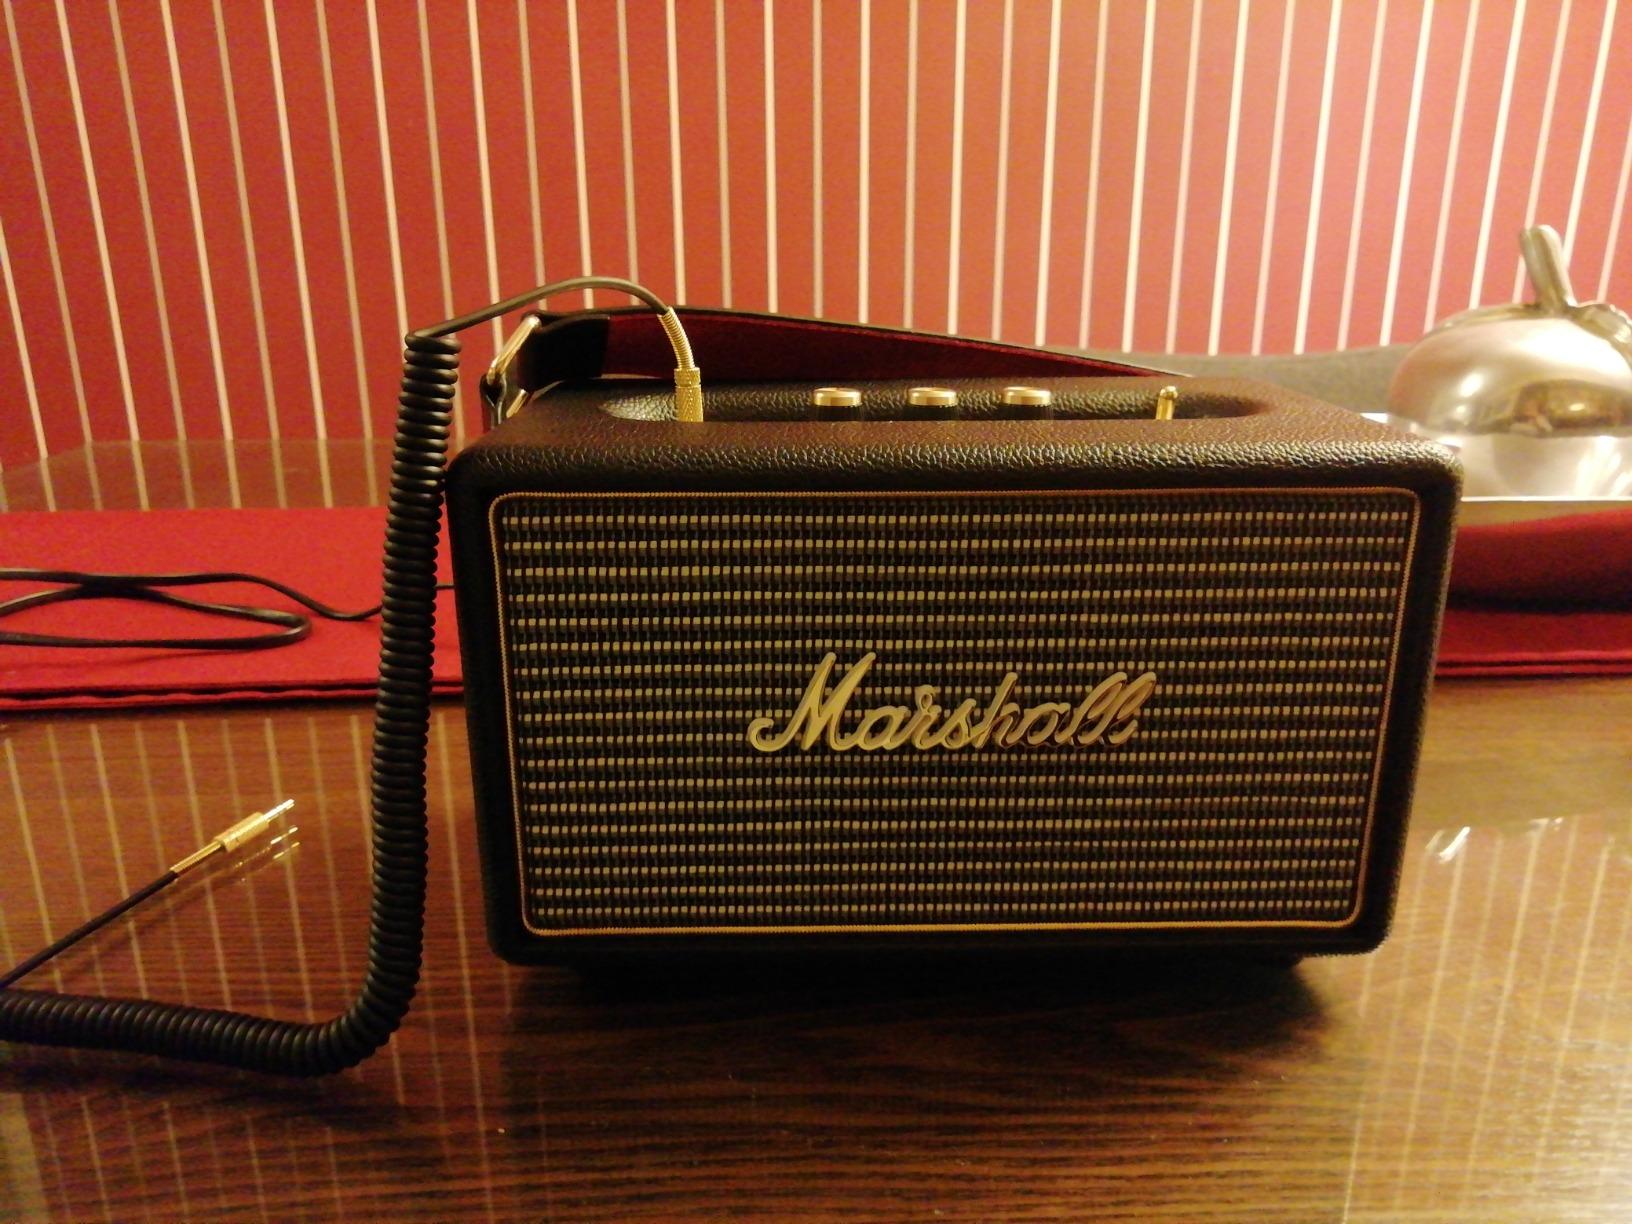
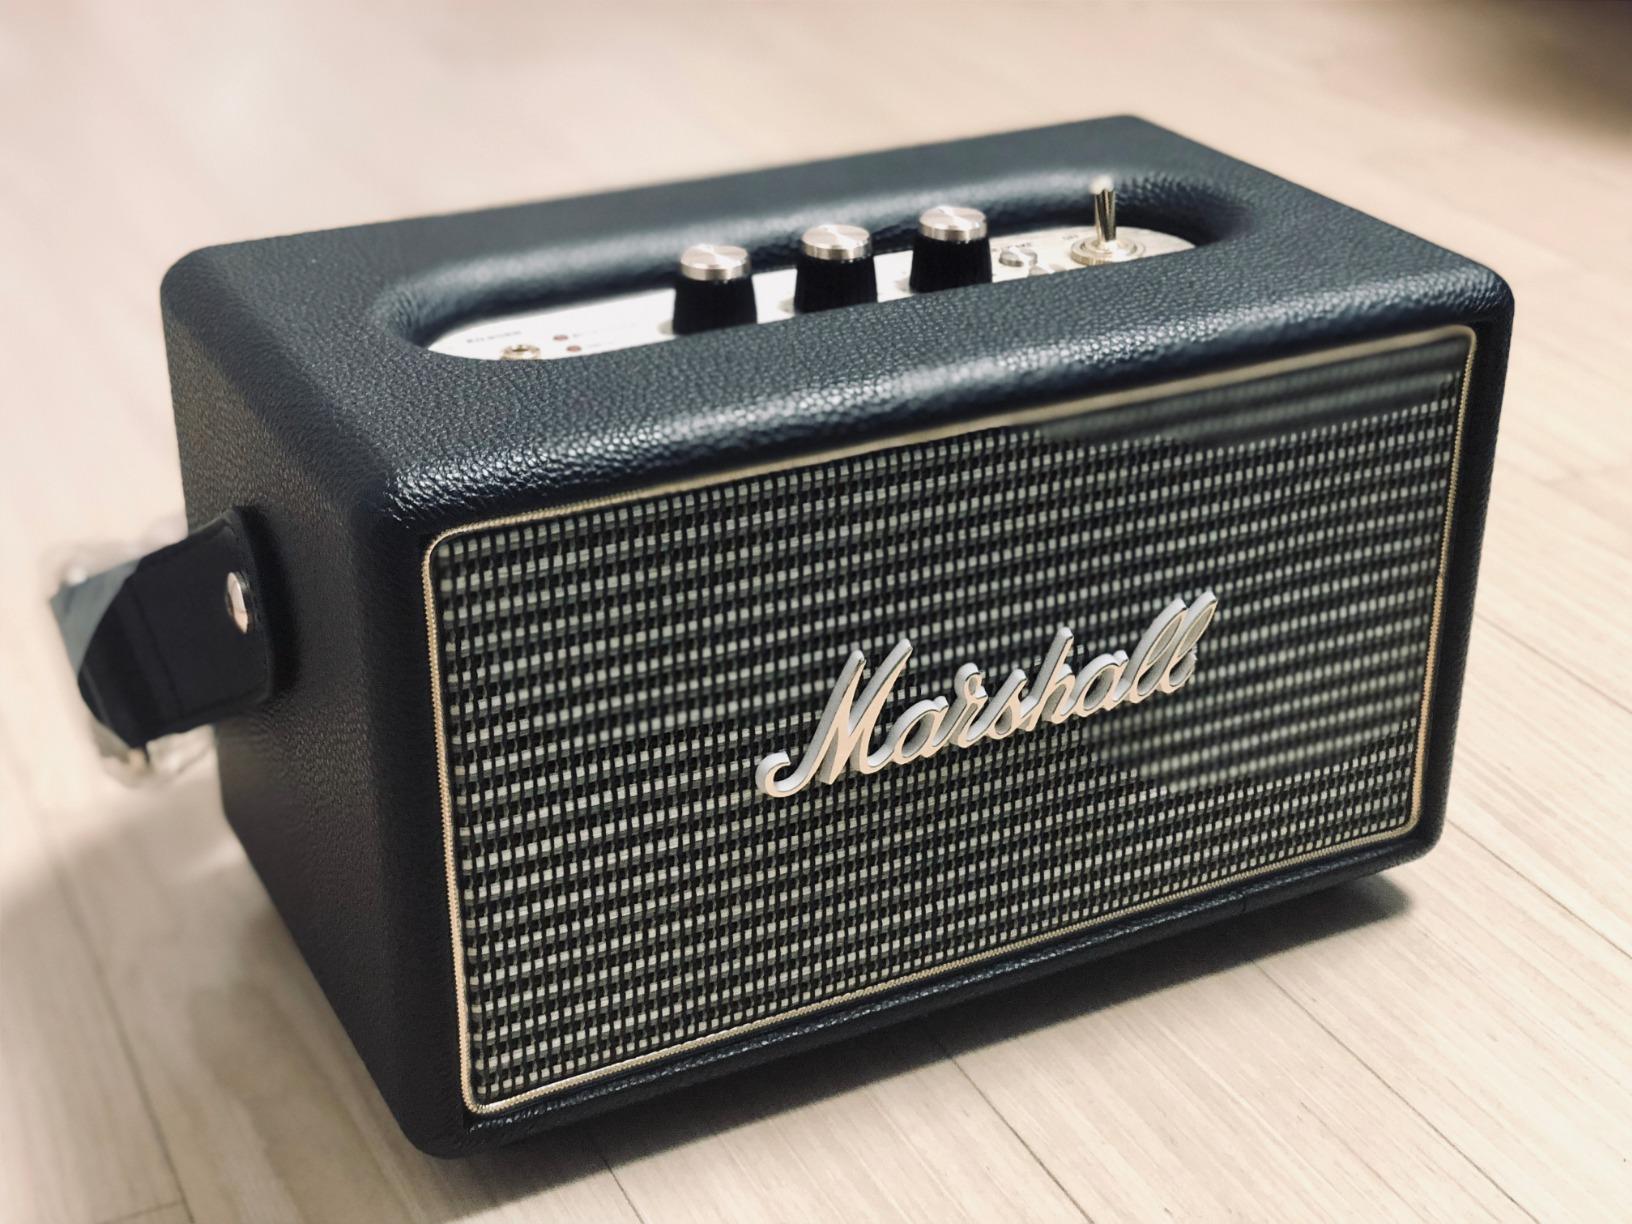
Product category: speaker
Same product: yes